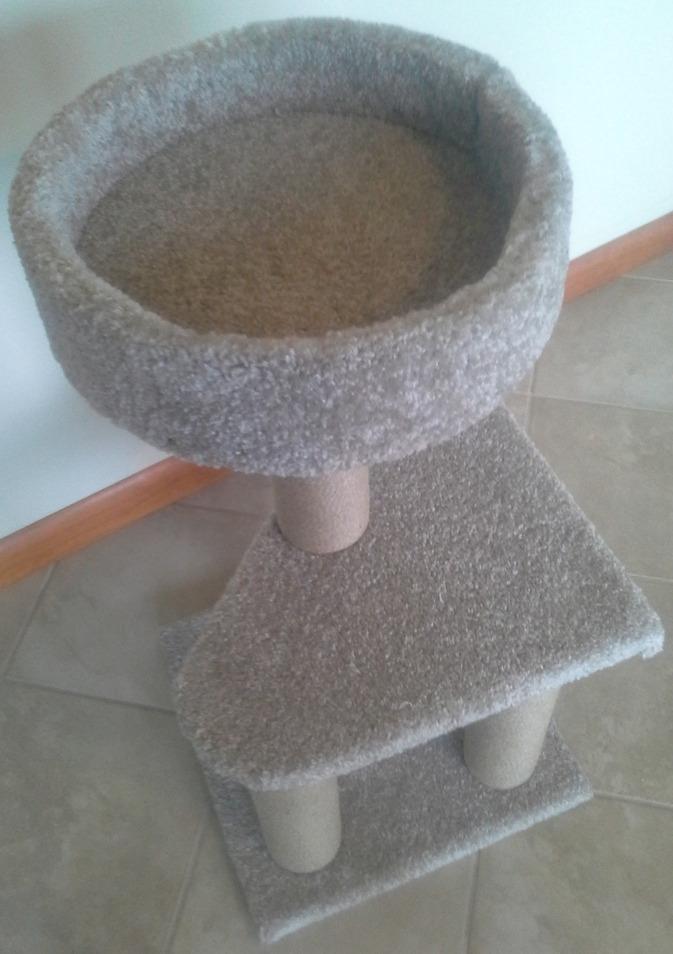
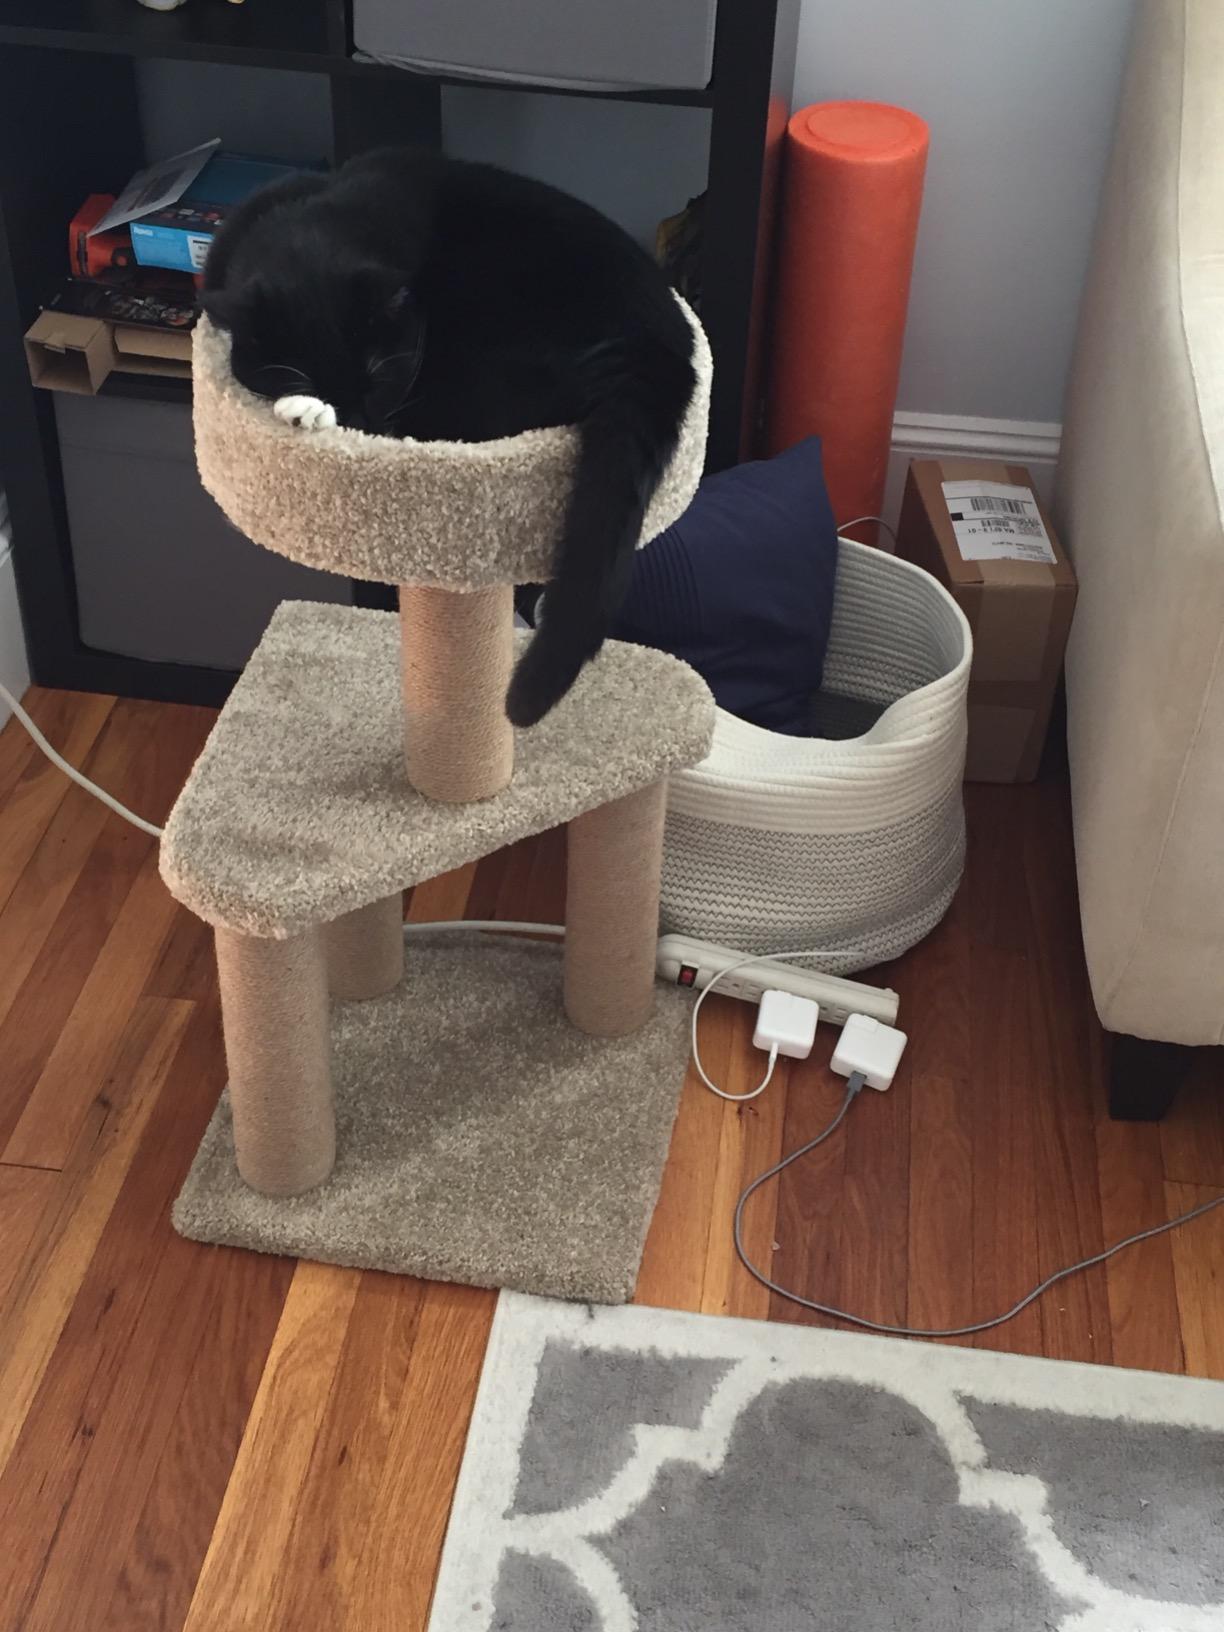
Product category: items_cat tree
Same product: yes